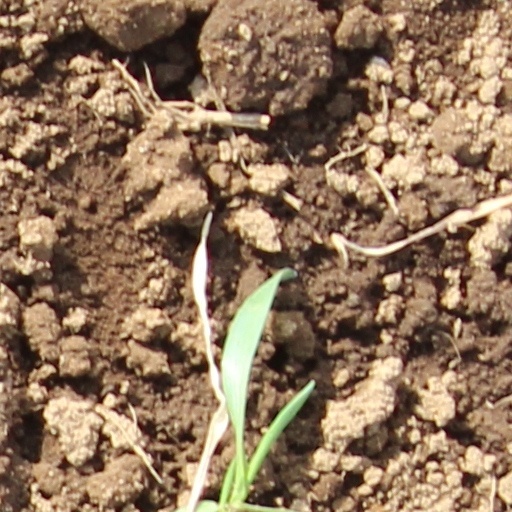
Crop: wheat